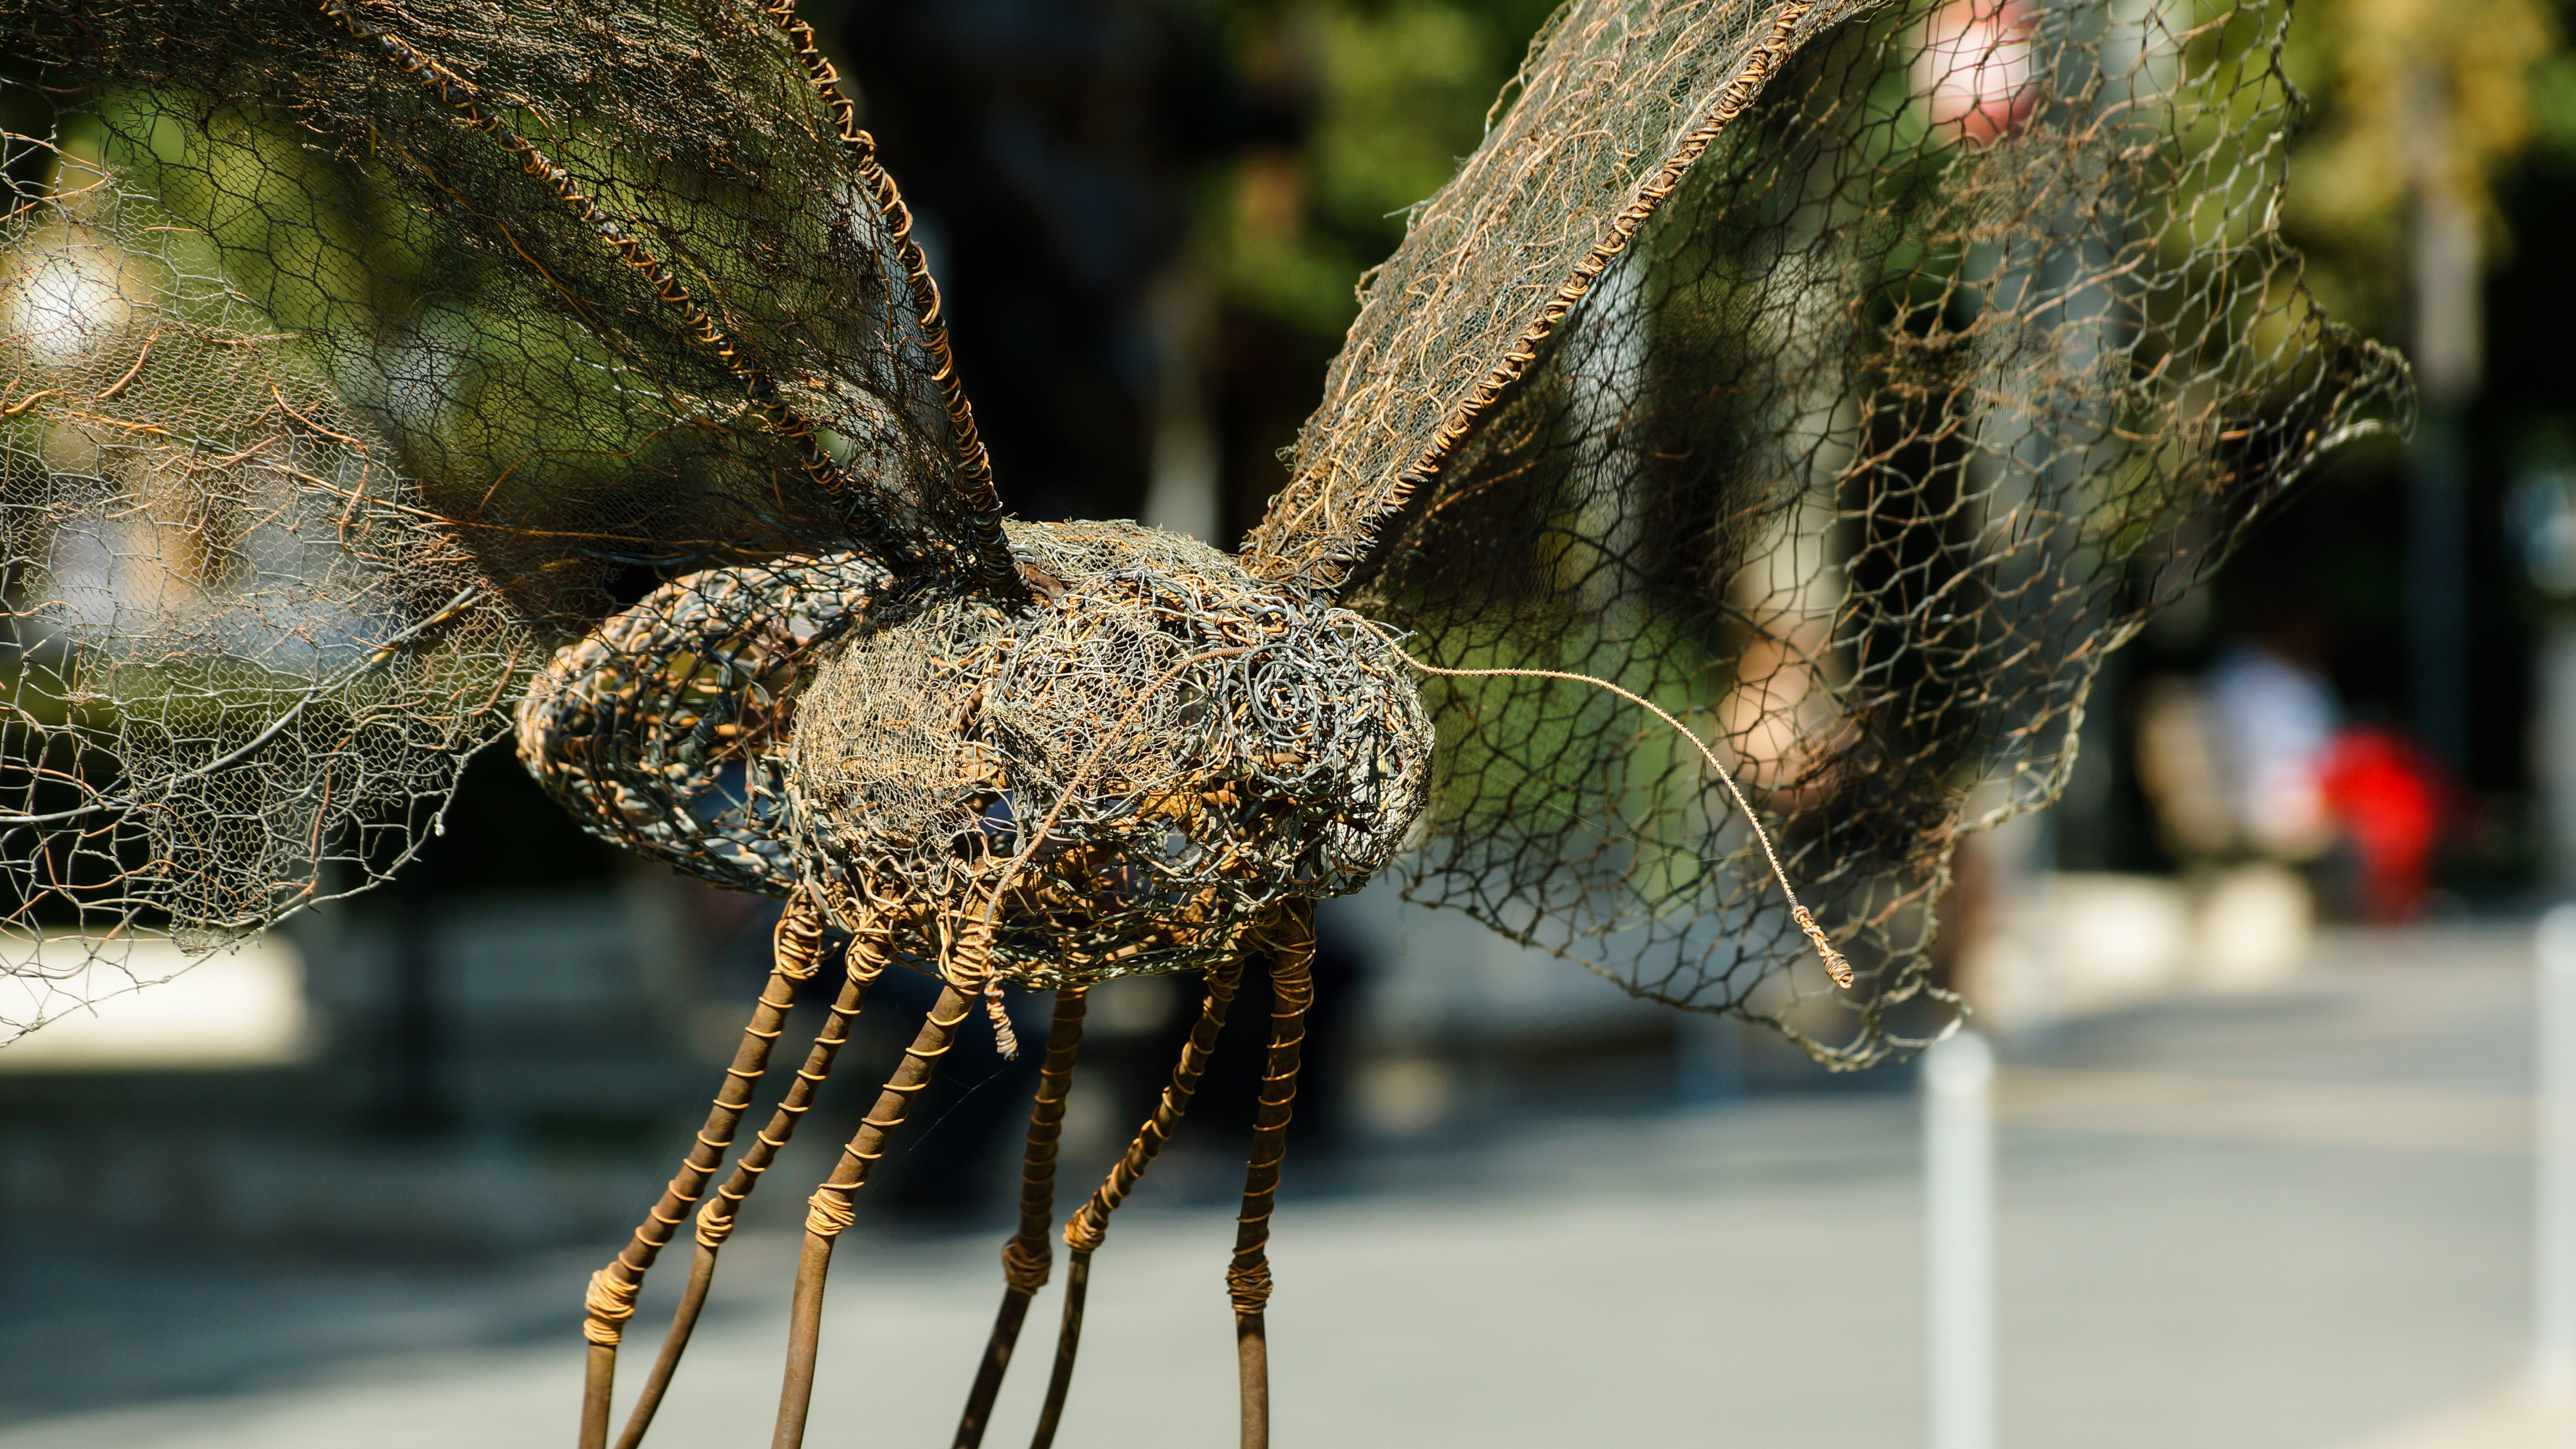
fly, wire, wildlife, insect, butterfly, fauna, invertebrate, sculpture, art, net, bee, armenia, yerevan, macro photography, sculpture park